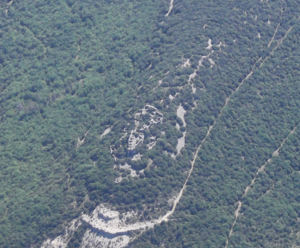
Vue aérienne du château Saint-Jean. Pompignan, Gard, France. Prise le 21/06/2011.
Pompignan est une commune française située dans le département du Gard, en région Occitanie.